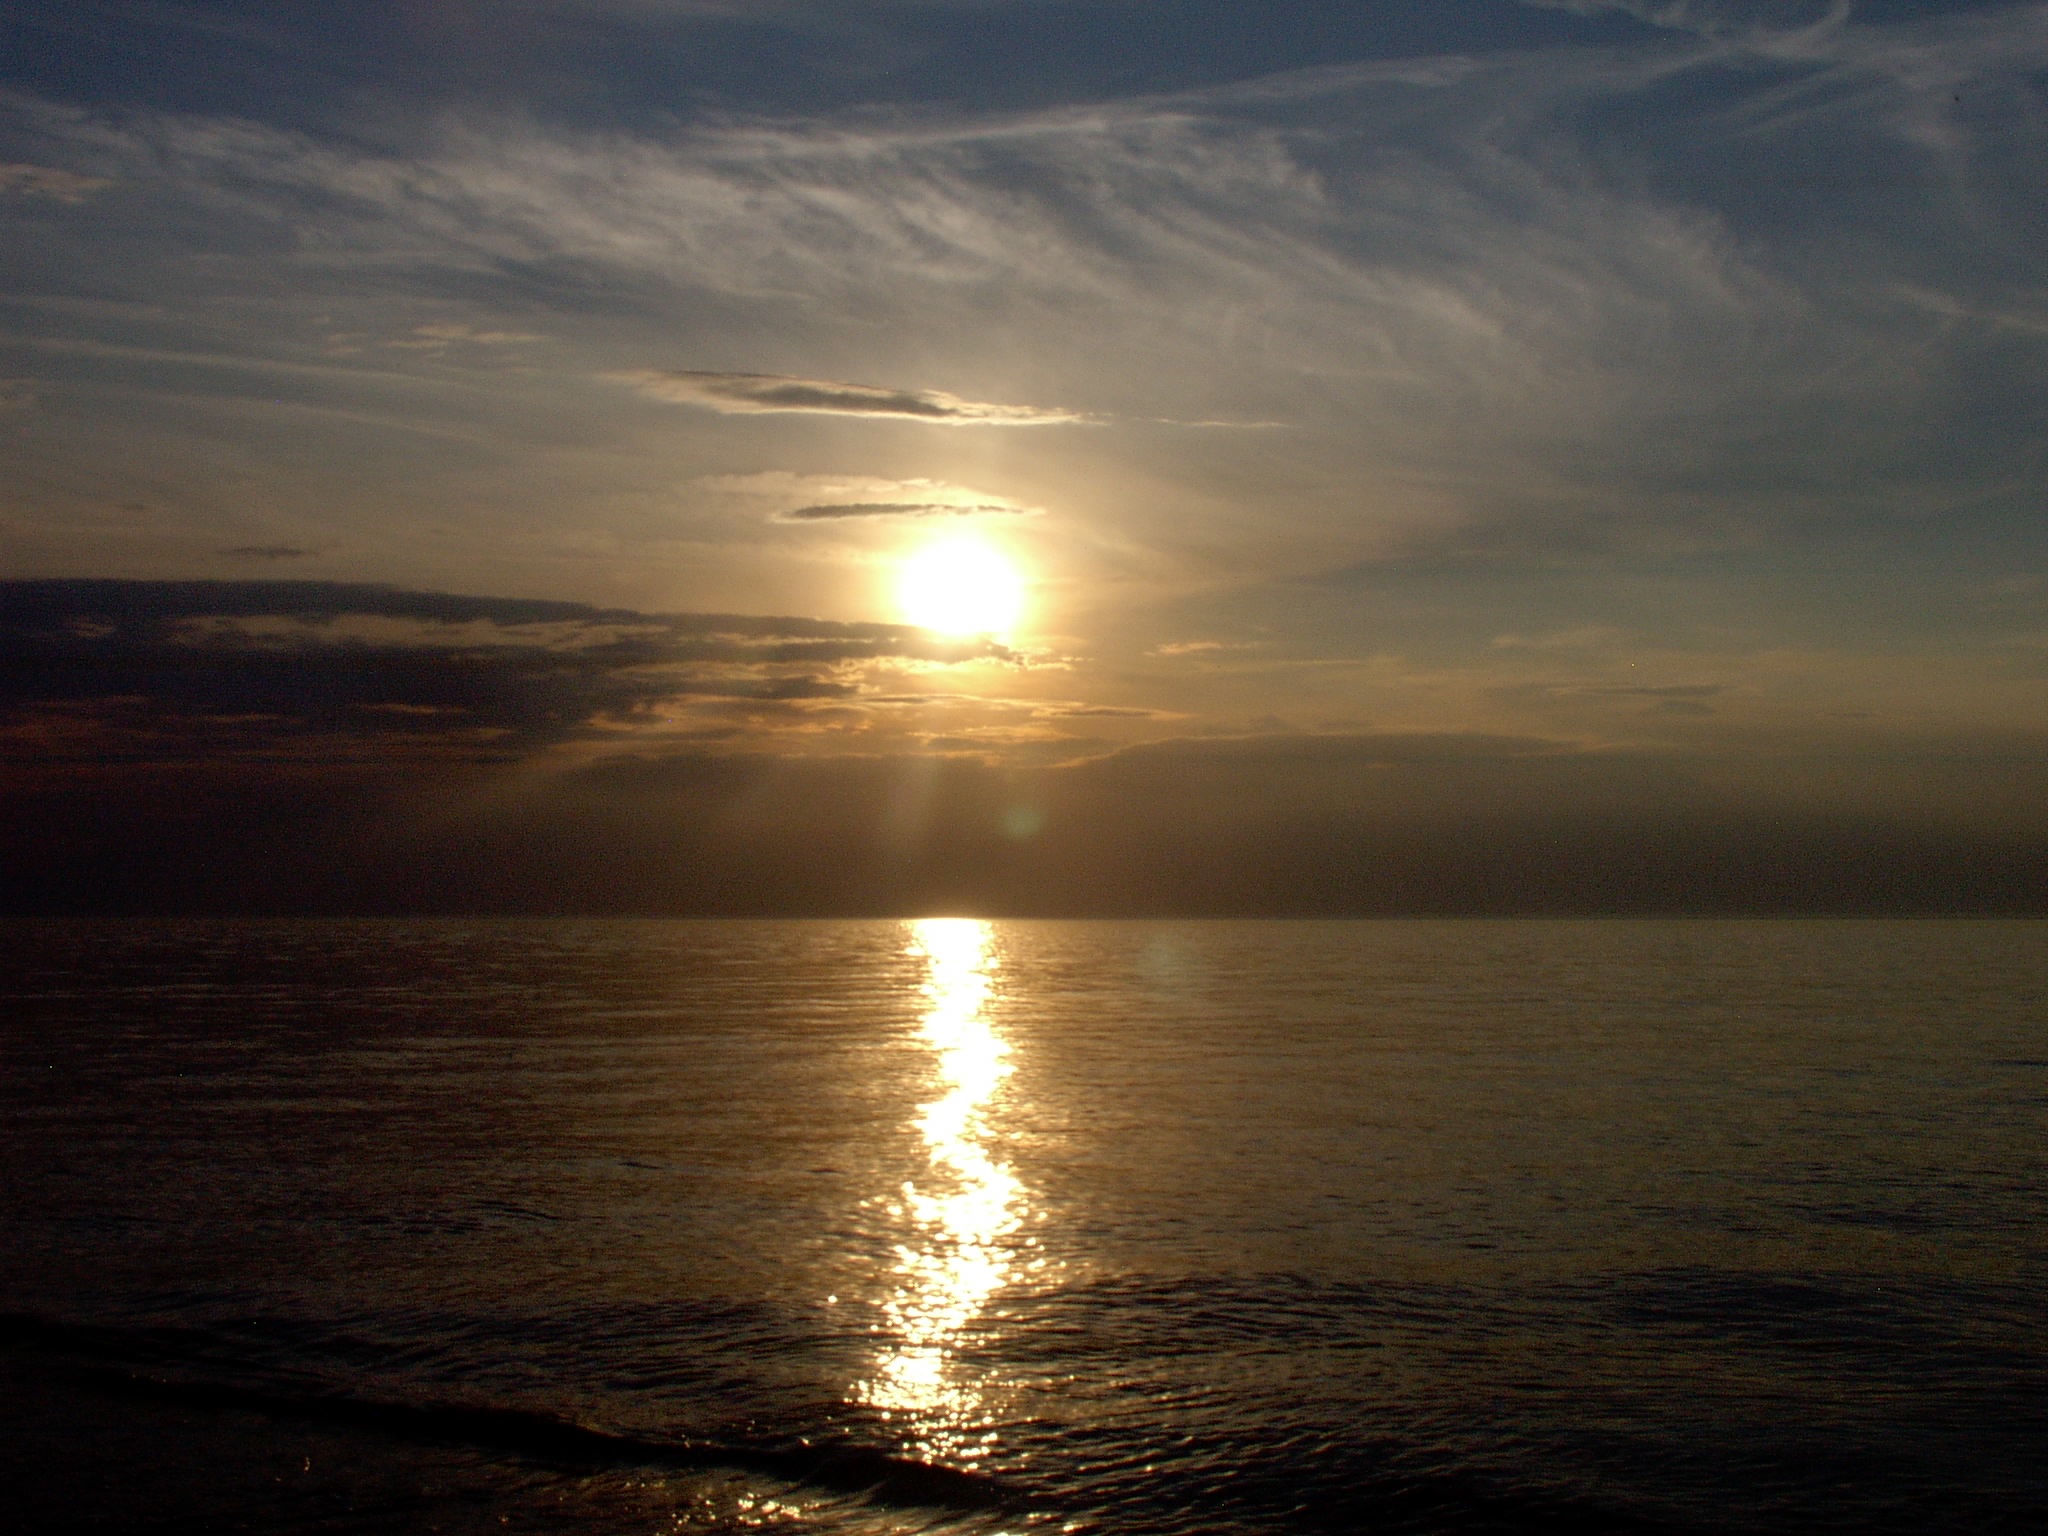
beach, sea, coast, ocean, horizon, cloud, sky, sun, sunrise, sunset, sunlight, morning, wave, dawn, atmosphere, dusk, evening, reflection, body of water, afterglow